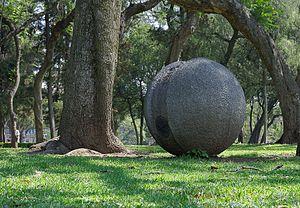
L'université nationale autonome du Mexique est une université publique mexicaine.